Jake Stringer

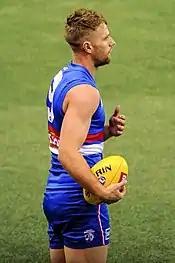
Stringer playing for the Western Bulldogs in 2017

Stringer made his AFL debut against Adelaide in round 4 of the 2013 AFL season. In 2014, Stringer's abilities improved dramatically, and he began to be known as "The Package". He received a nomination for the 2014 AFL Rising Star award in round 20 after kicking a match-winning four goals against .